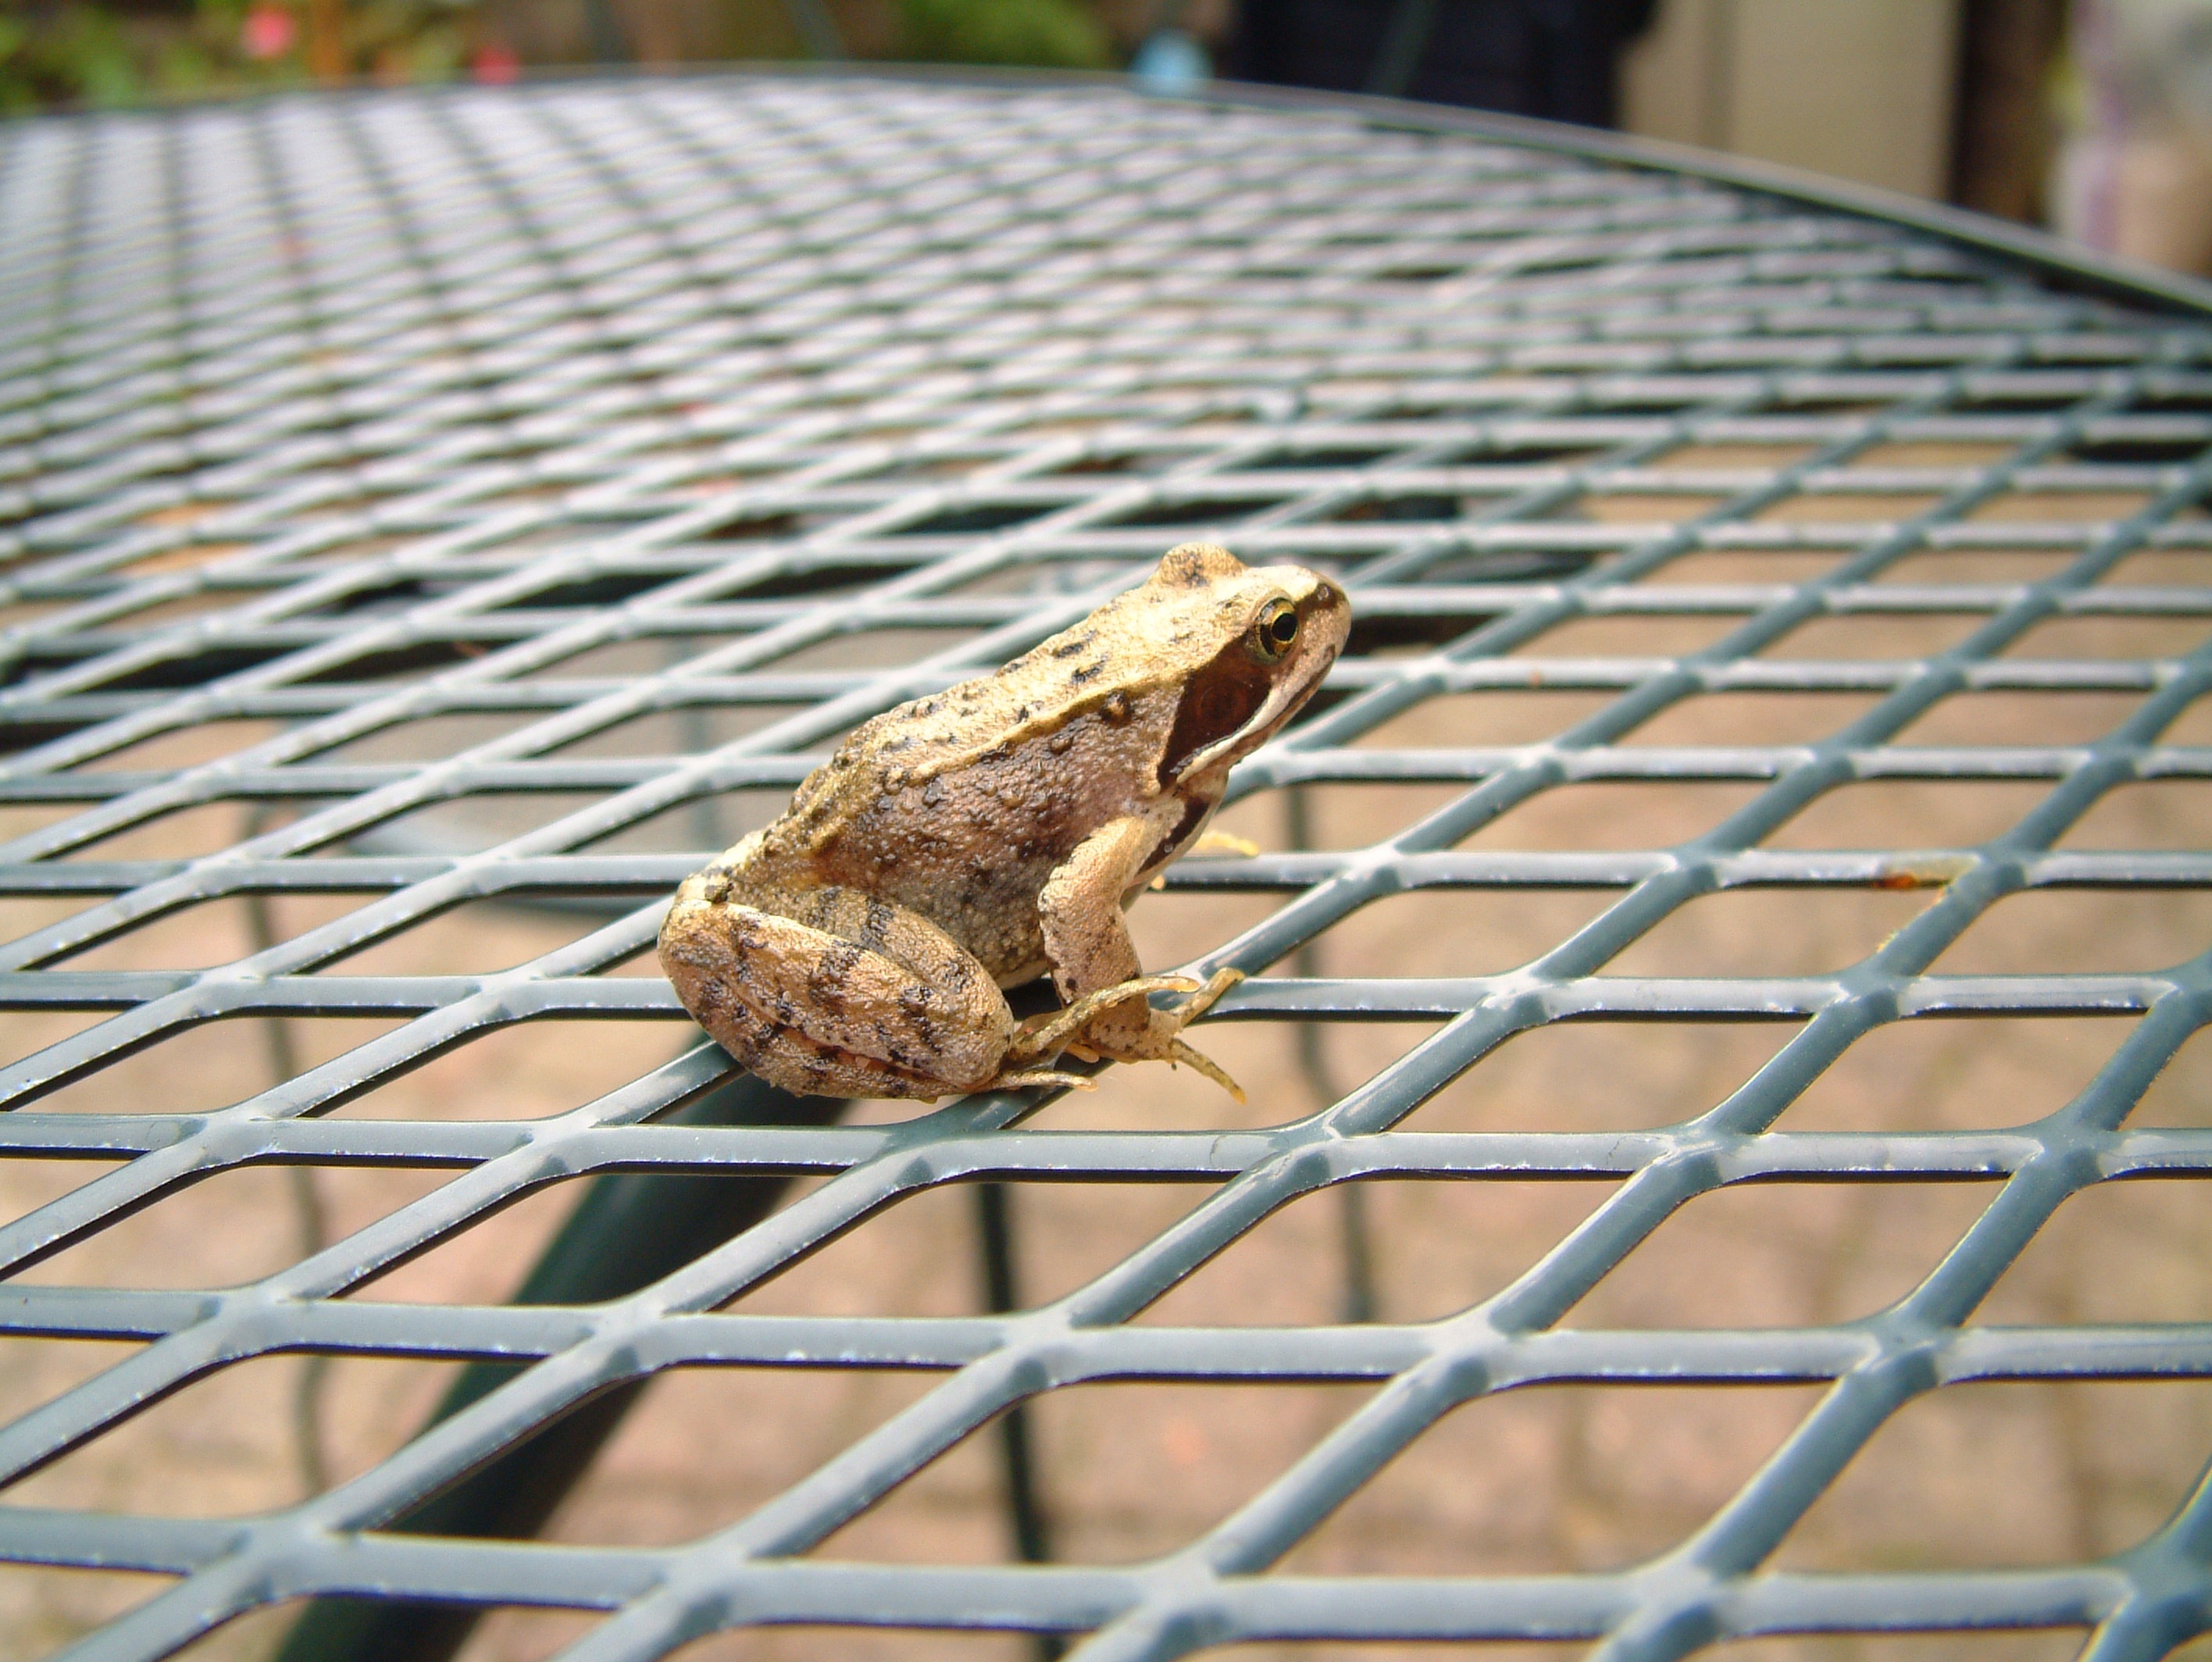
wood, chair, green, brown, frog, reptile, amphibian, garden, fauna, vertebrate, amphibians, frogs, rana, rana temporaria, brown frog